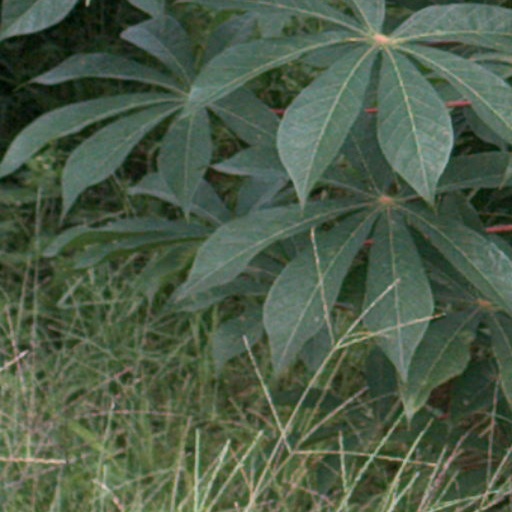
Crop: cassava